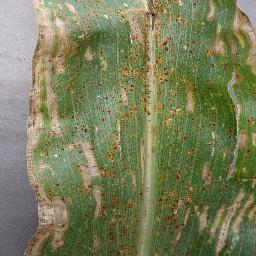
Label: Corn_(Maize)___Gray_Leaf_Spot_(Cercospora)